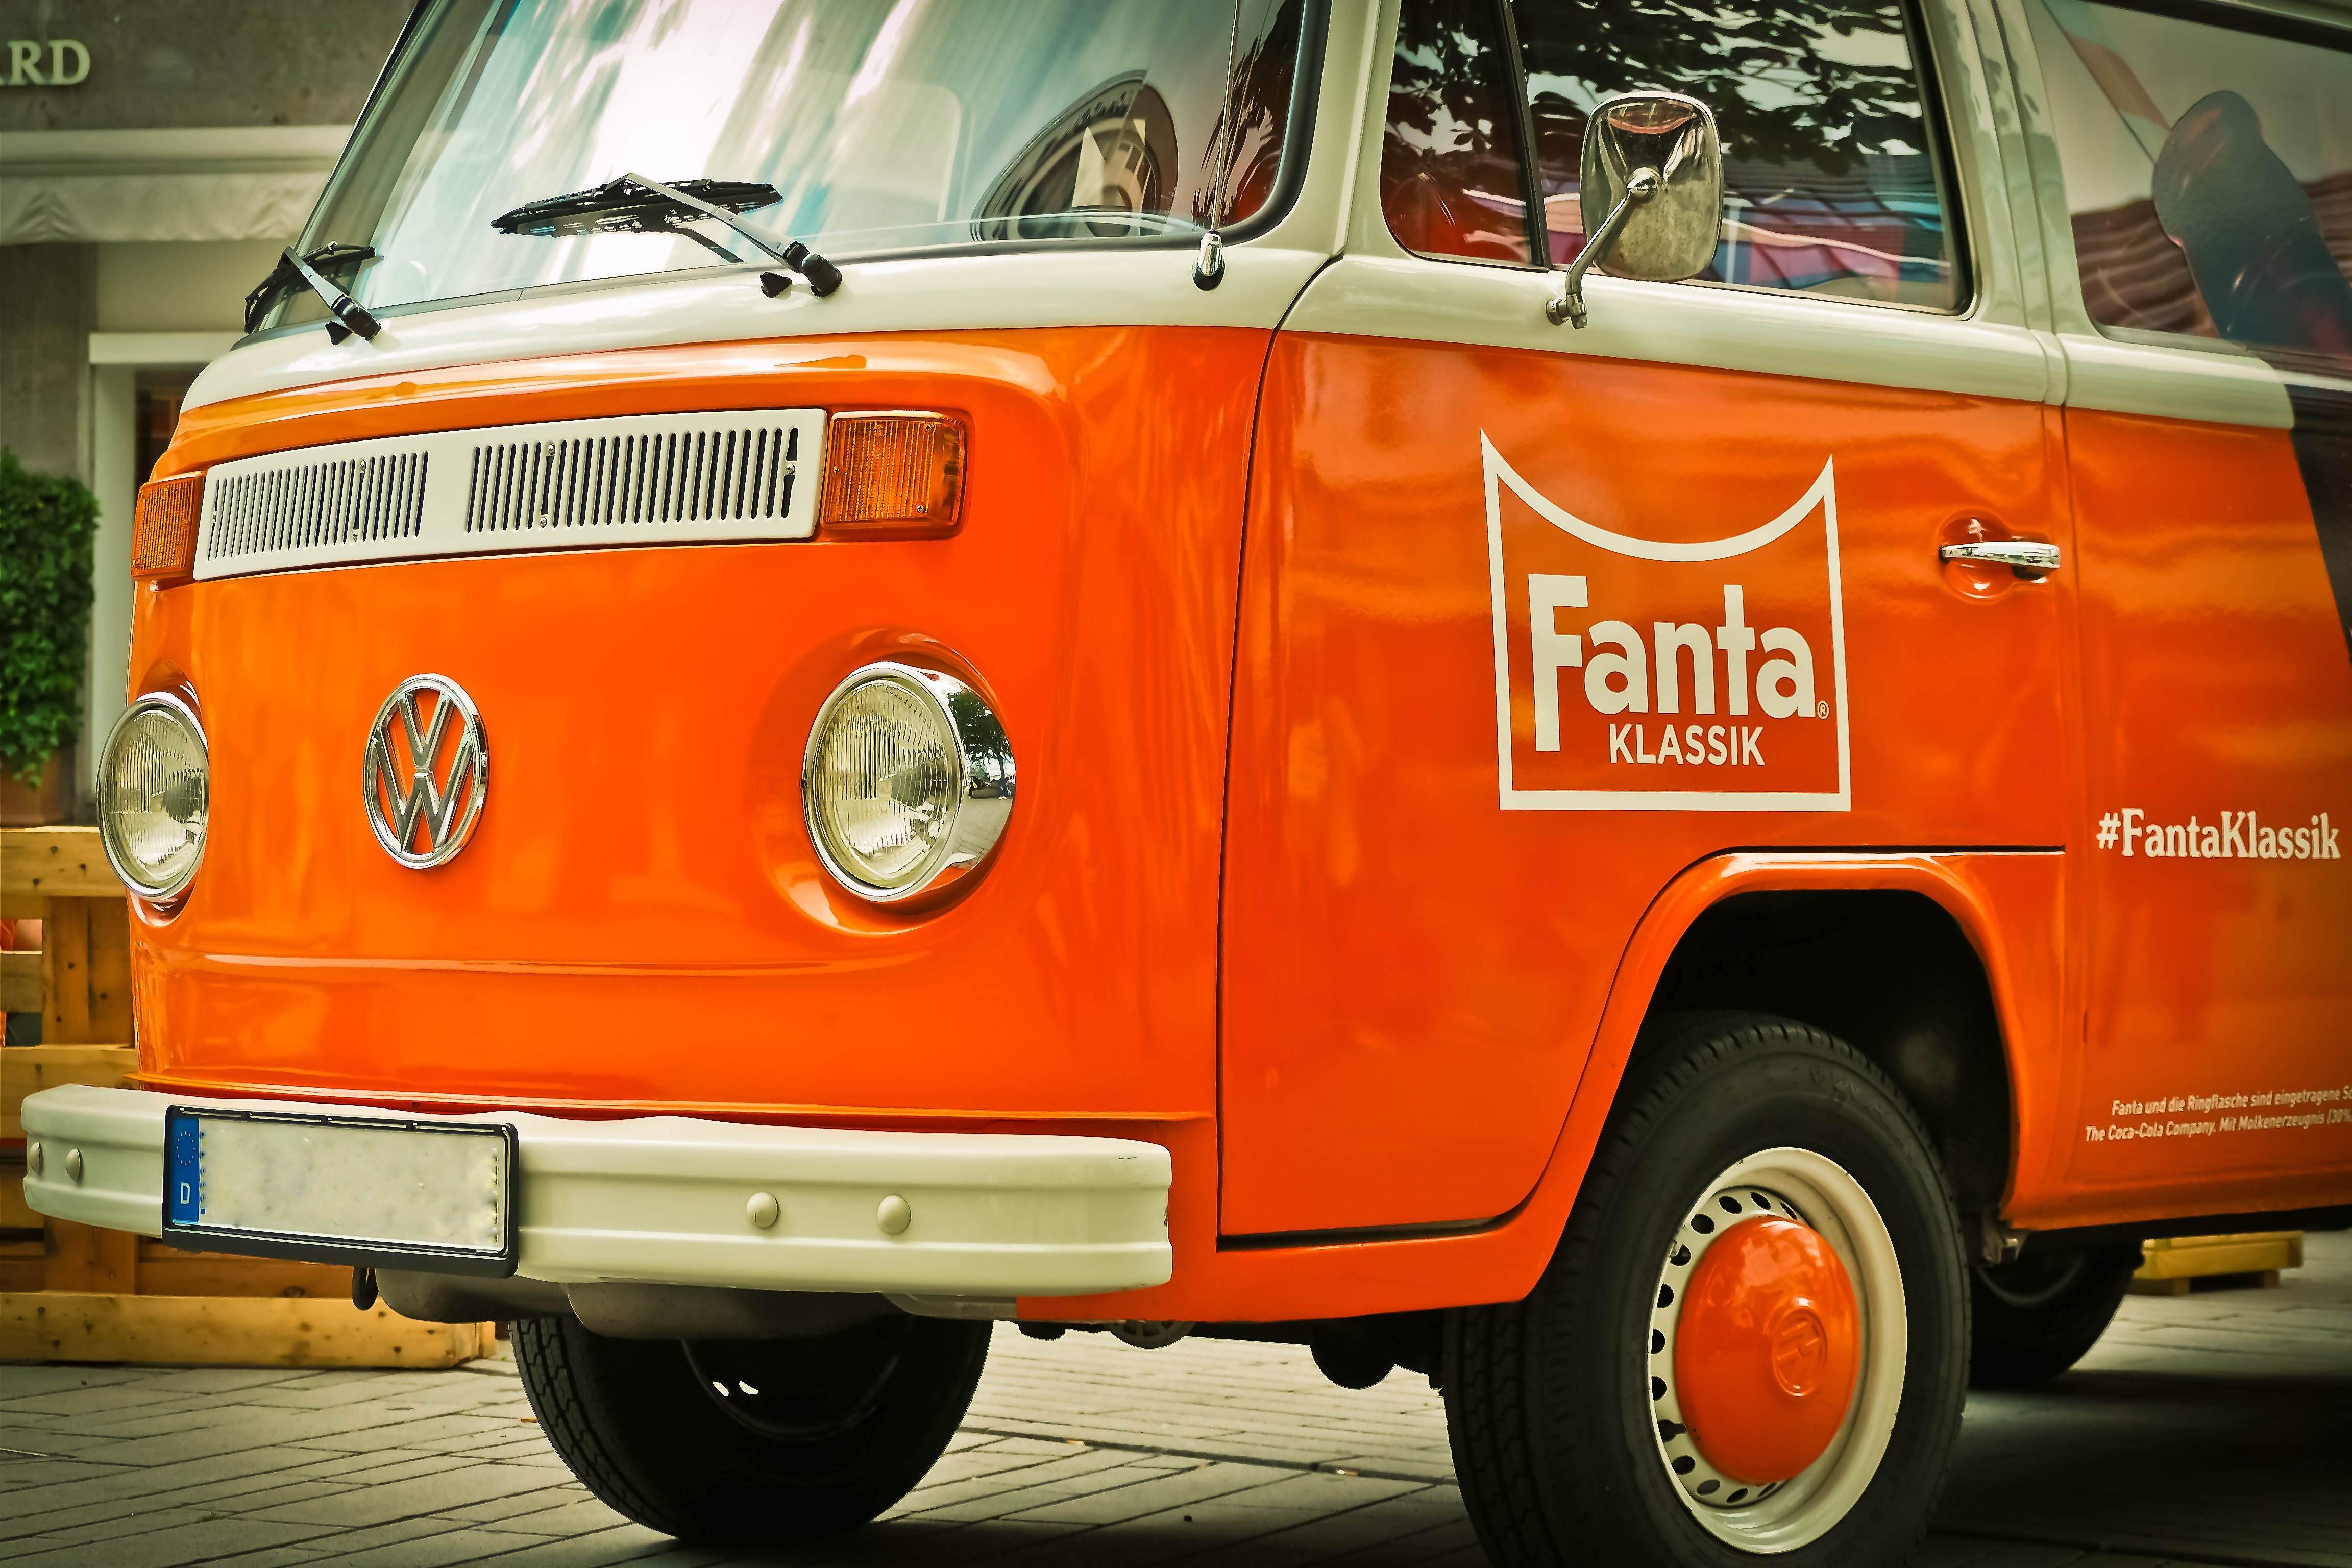
car, vintage, retro, vw, volkswagen, van, old, orange, truck, vehicle, auto, vw bus, automotive, motor vehicle, bus, fun, oldtimer, nostalgic, classic, bulli, cult, commercial vehicle, antique car, pickup truck, volkswagen vw, vw bulli, cultish, land vehicle, volkswagen type 2, automobile make, compact car, light commercial vehicle